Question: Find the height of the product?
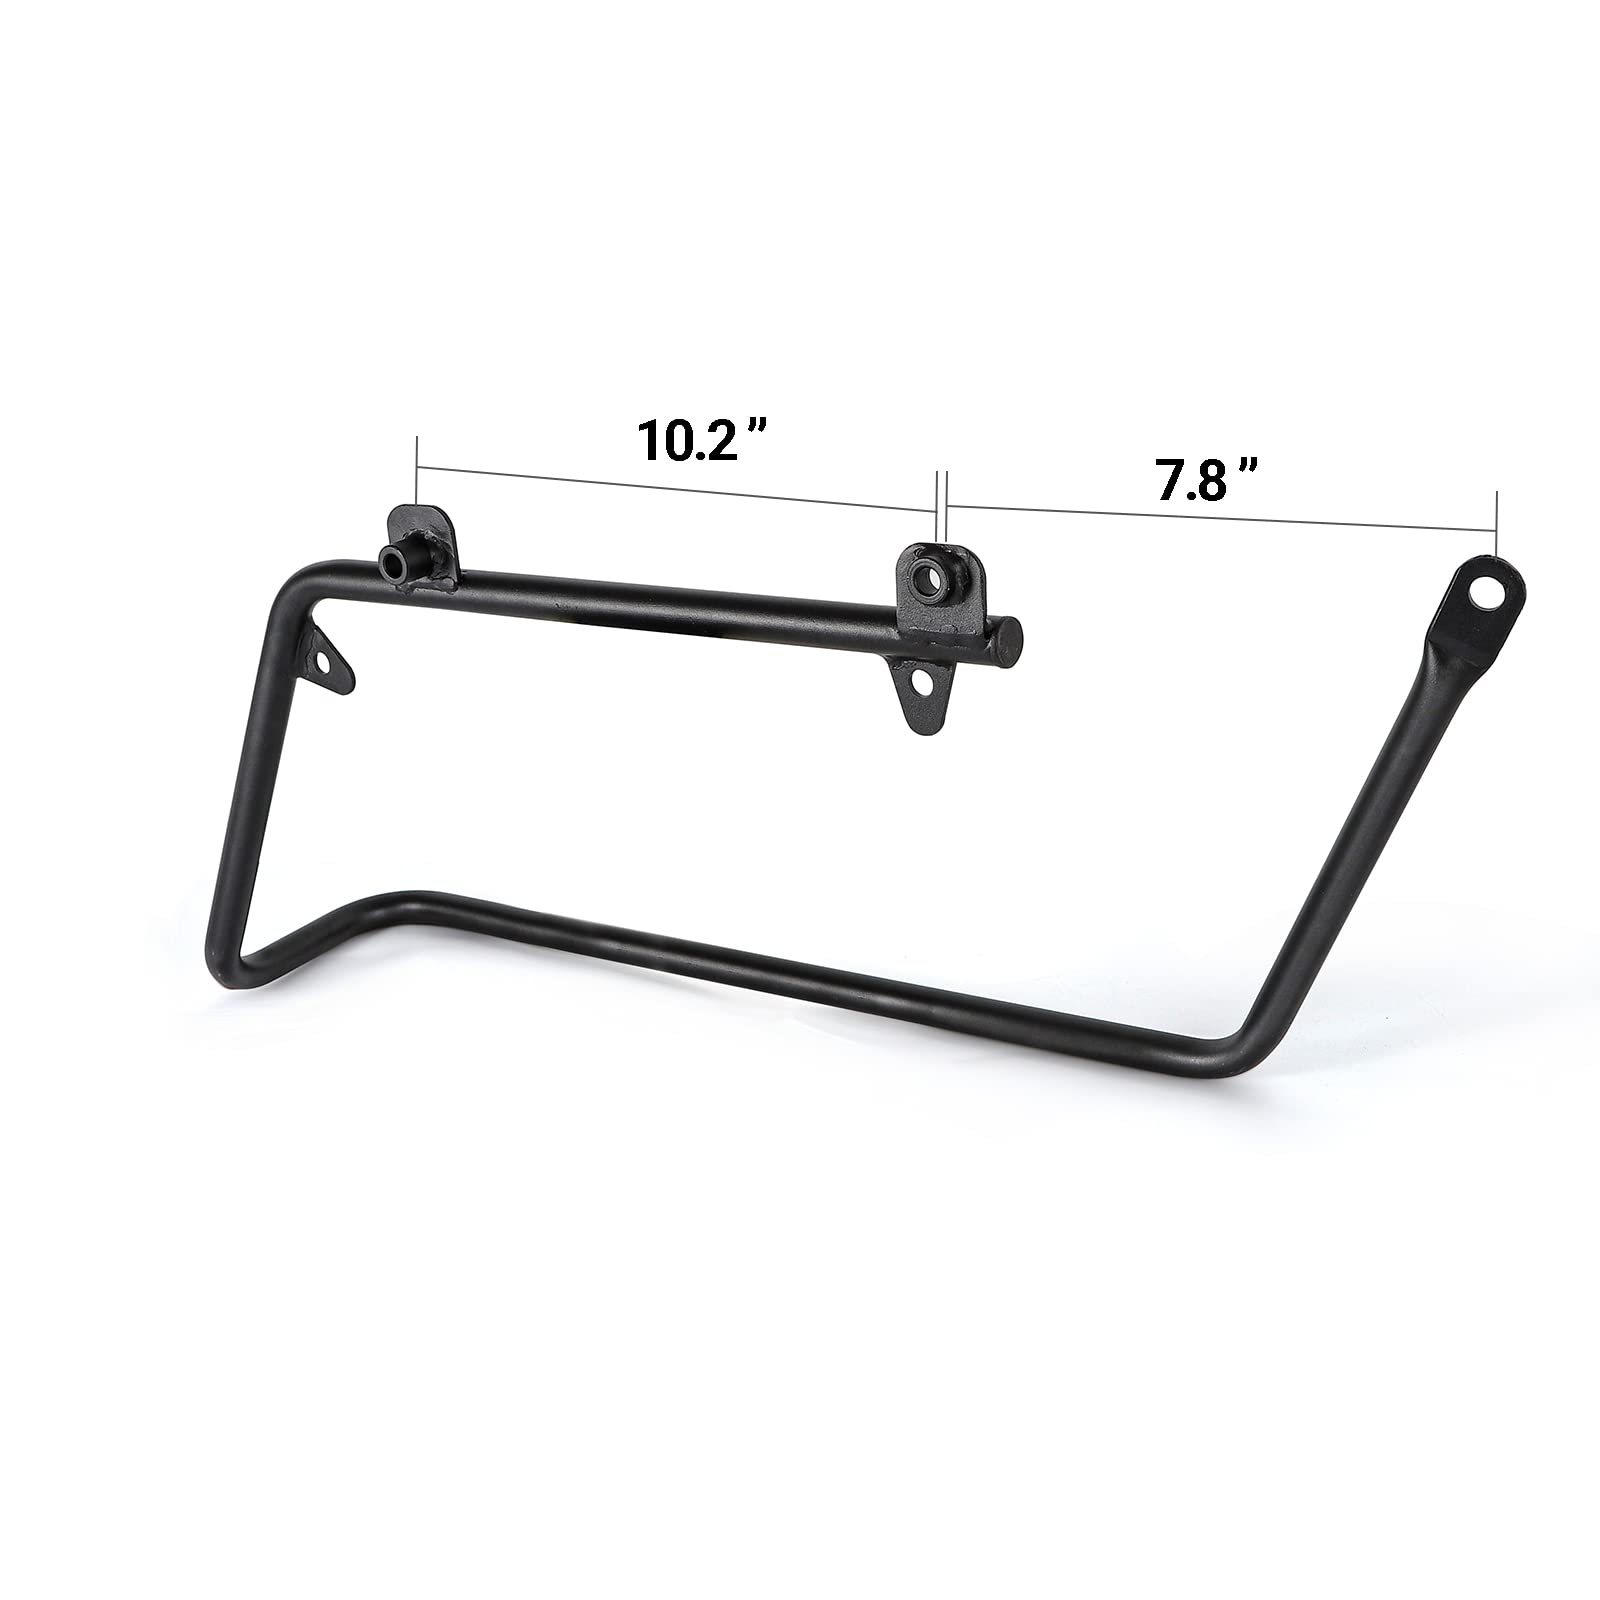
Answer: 7.8 inch